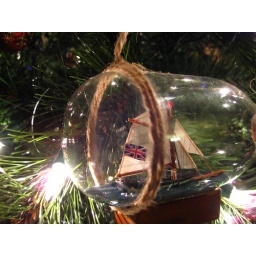
ship in a bottle ornament